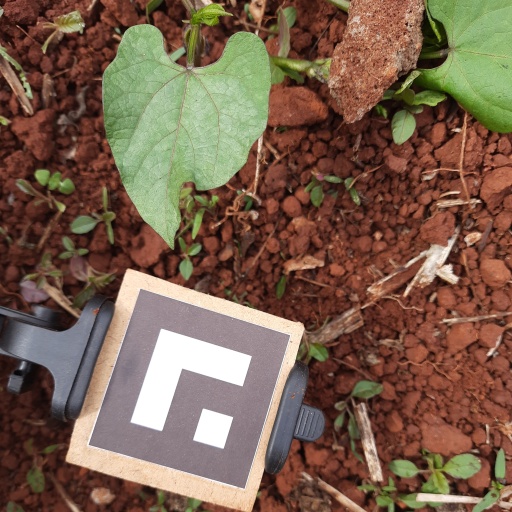
Observations: wavy surface, no eating holes, under cloudy sky